Rico Freiermuth

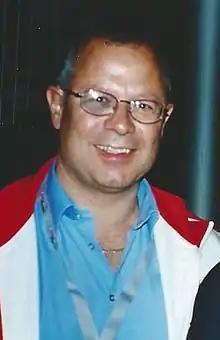
Freiermuth in 2006

Rico Freiermuth (born 1 January 1958 in Liestal, Basel-Land) is a Swiss bobsledder who competed during the early to mid-1980s. He won a bronze medal in the four-man event at the 1984 Winter Olympics in Sarajevo.